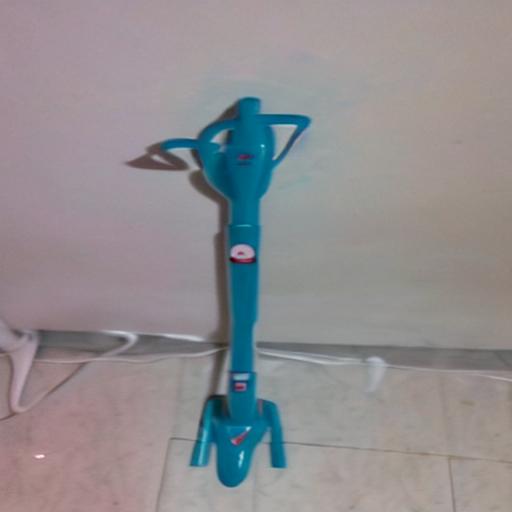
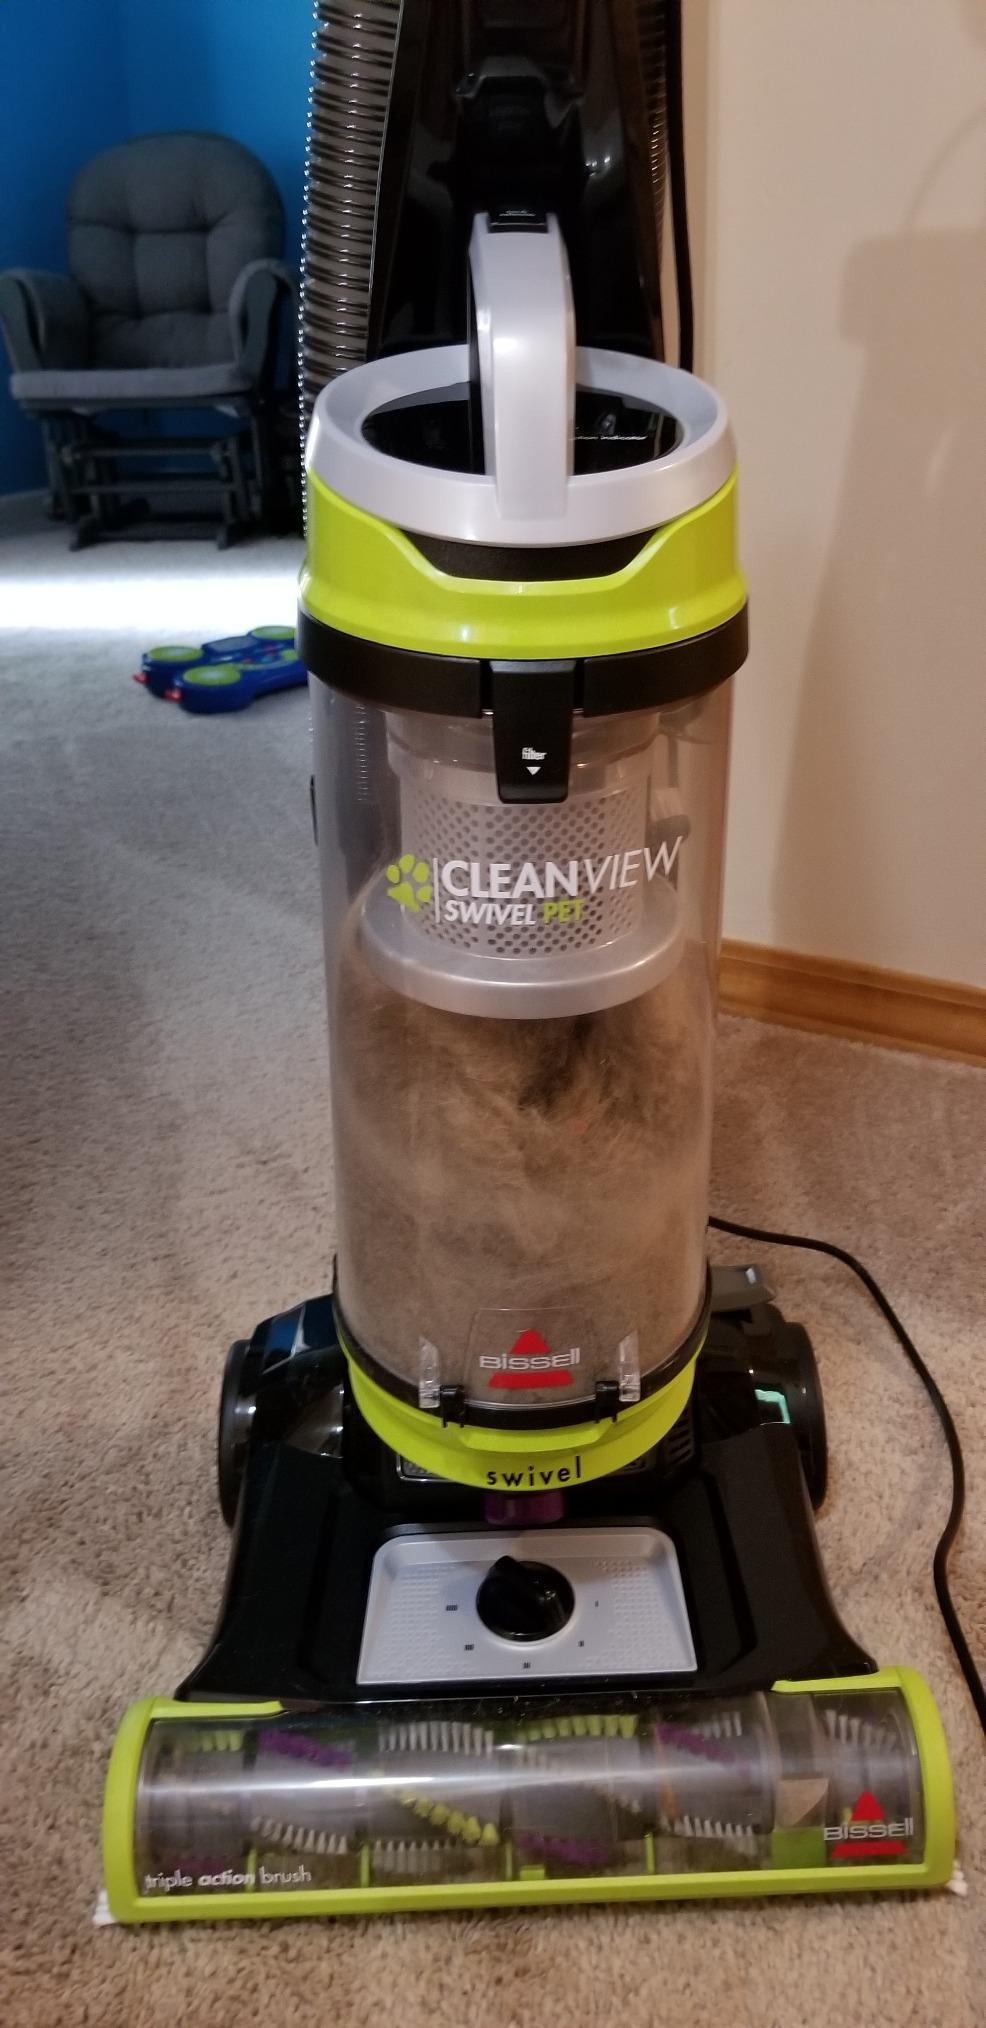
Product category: items_vacuum
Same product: no